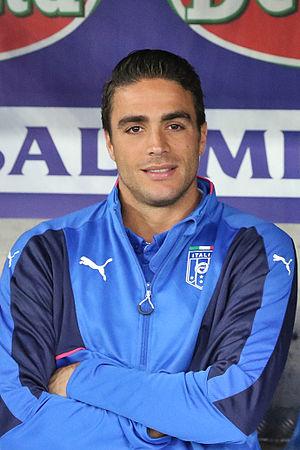
Alessandro Matri, né le 19 août 1984 à Sant'Angelo Lodigiano, est un footballeur international italien évoluant au poste d'attaquant au Brescia Calcio.